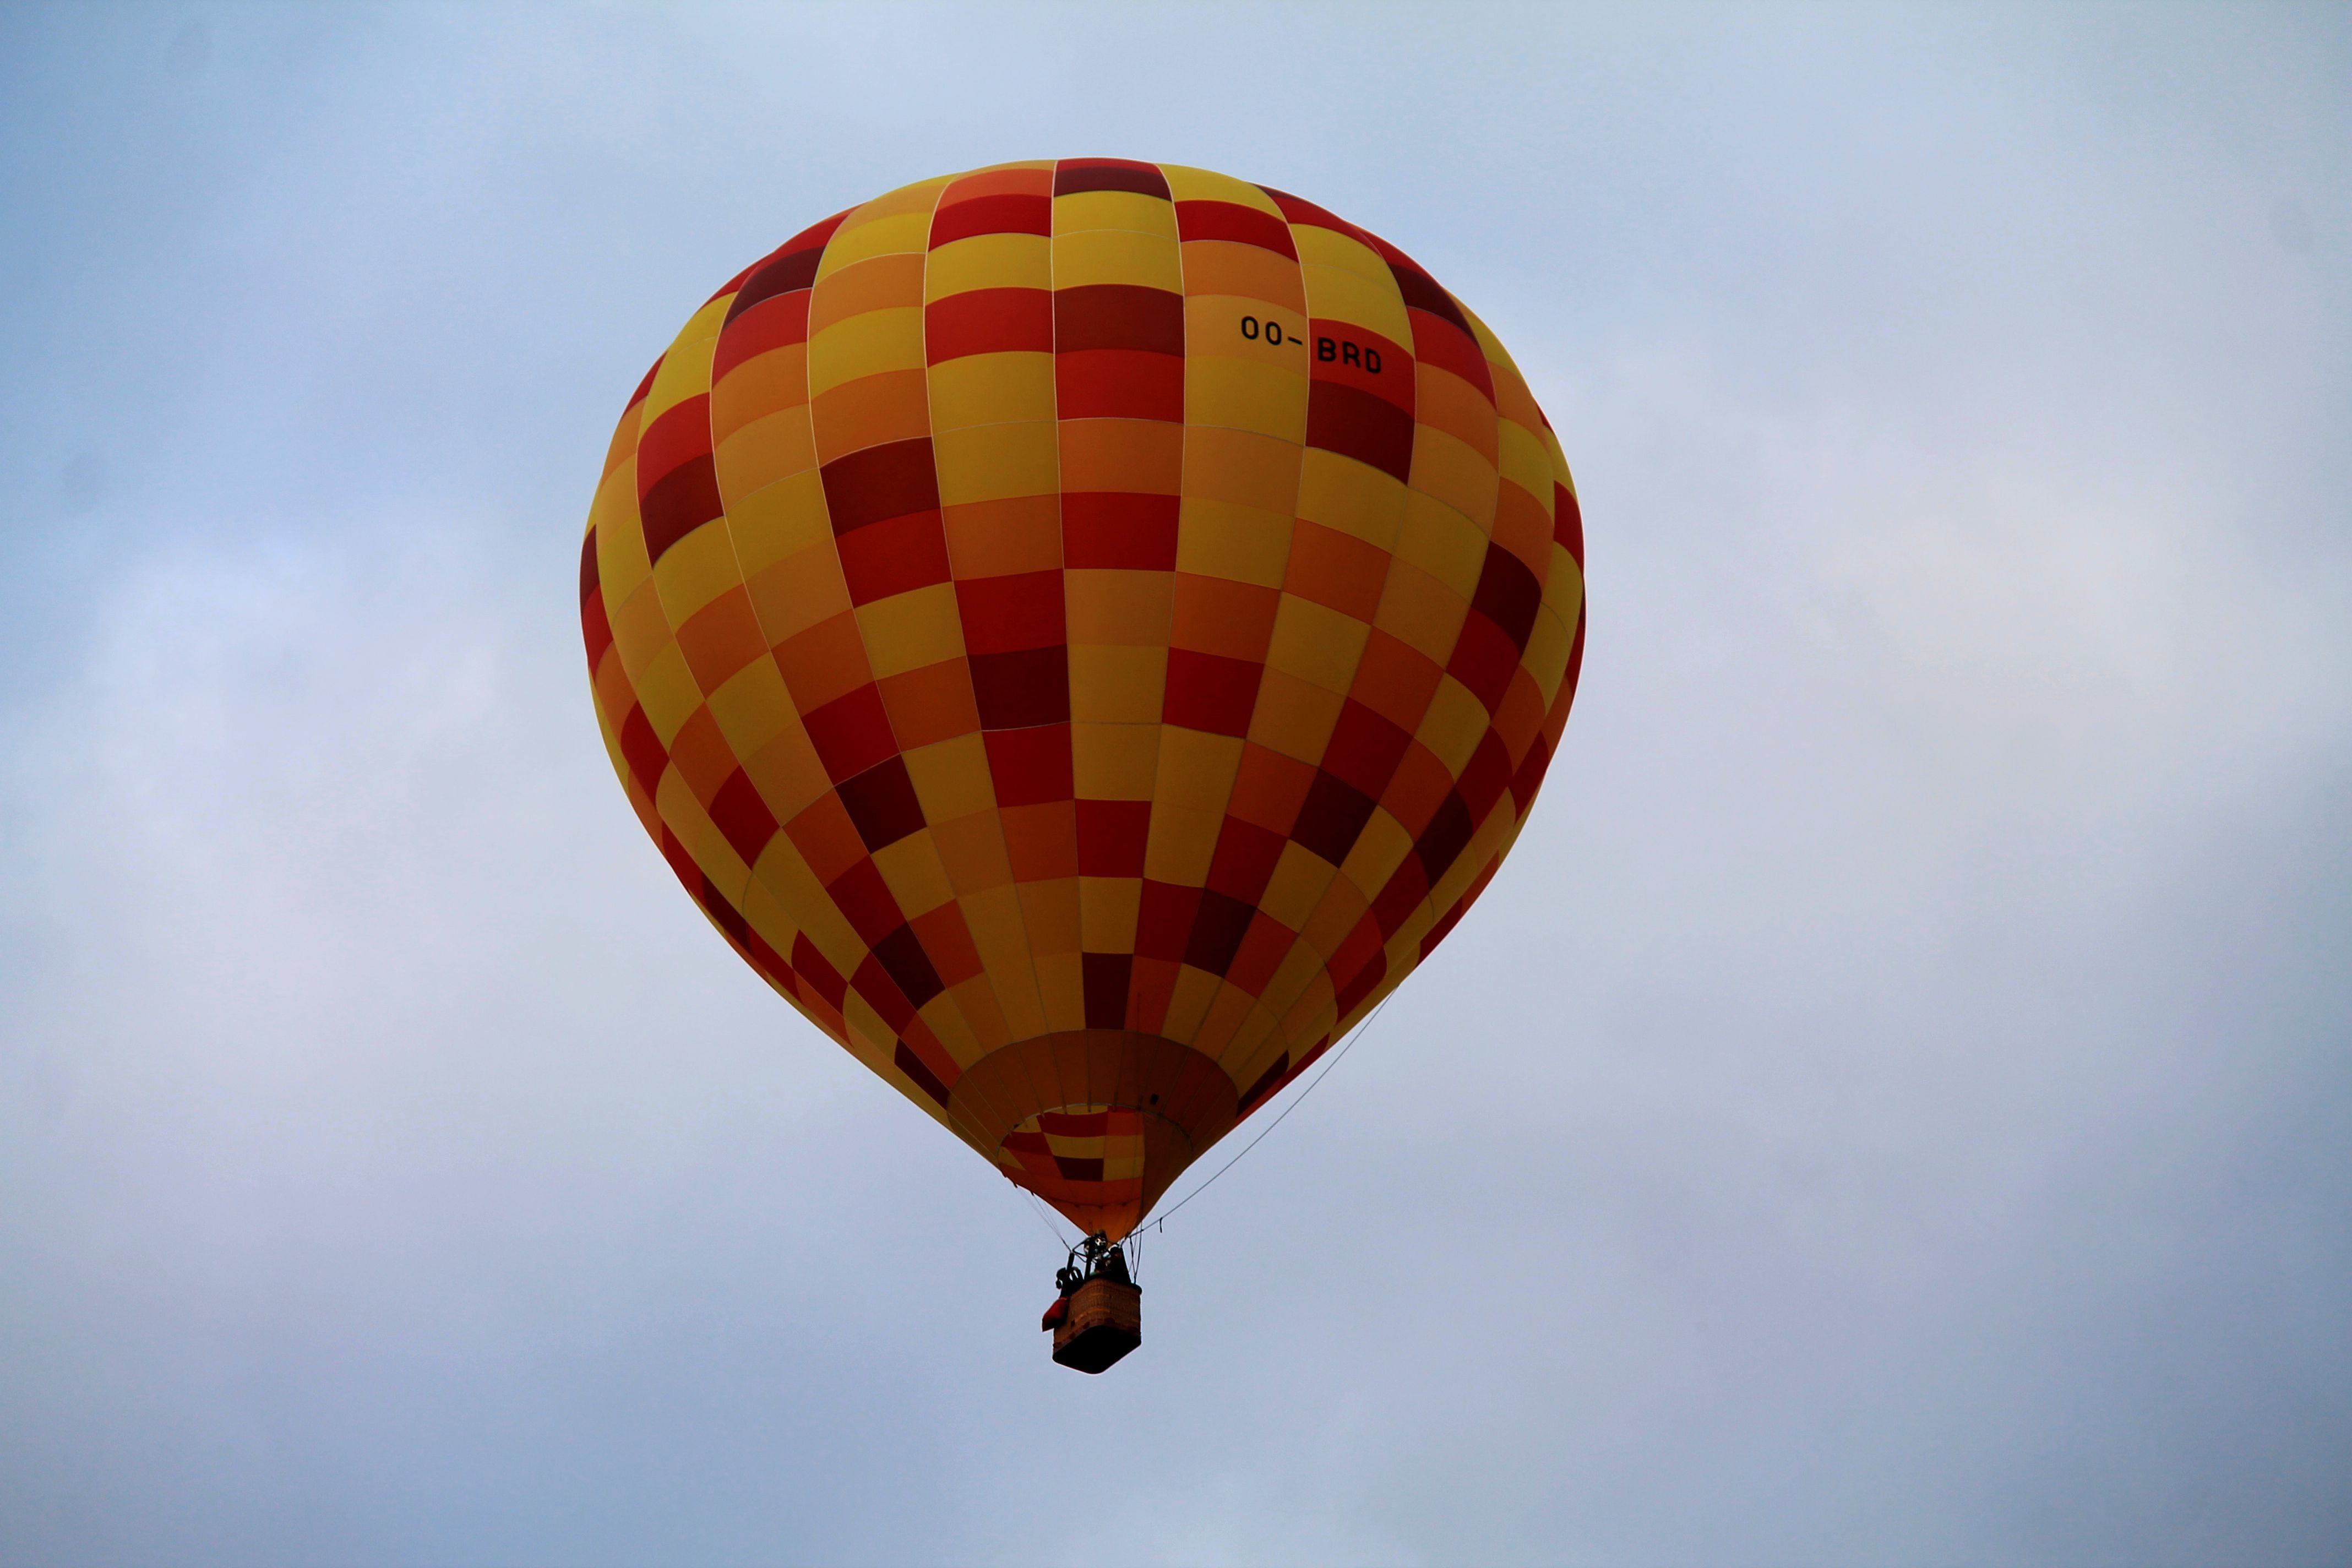
balloon, hot air balloon, aircraft, vehicle, toy, baloon, hot air ballooning, hot air balloons, atmosphere of earth